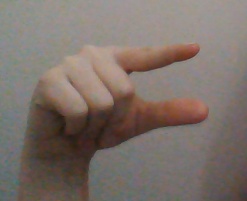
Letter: dal